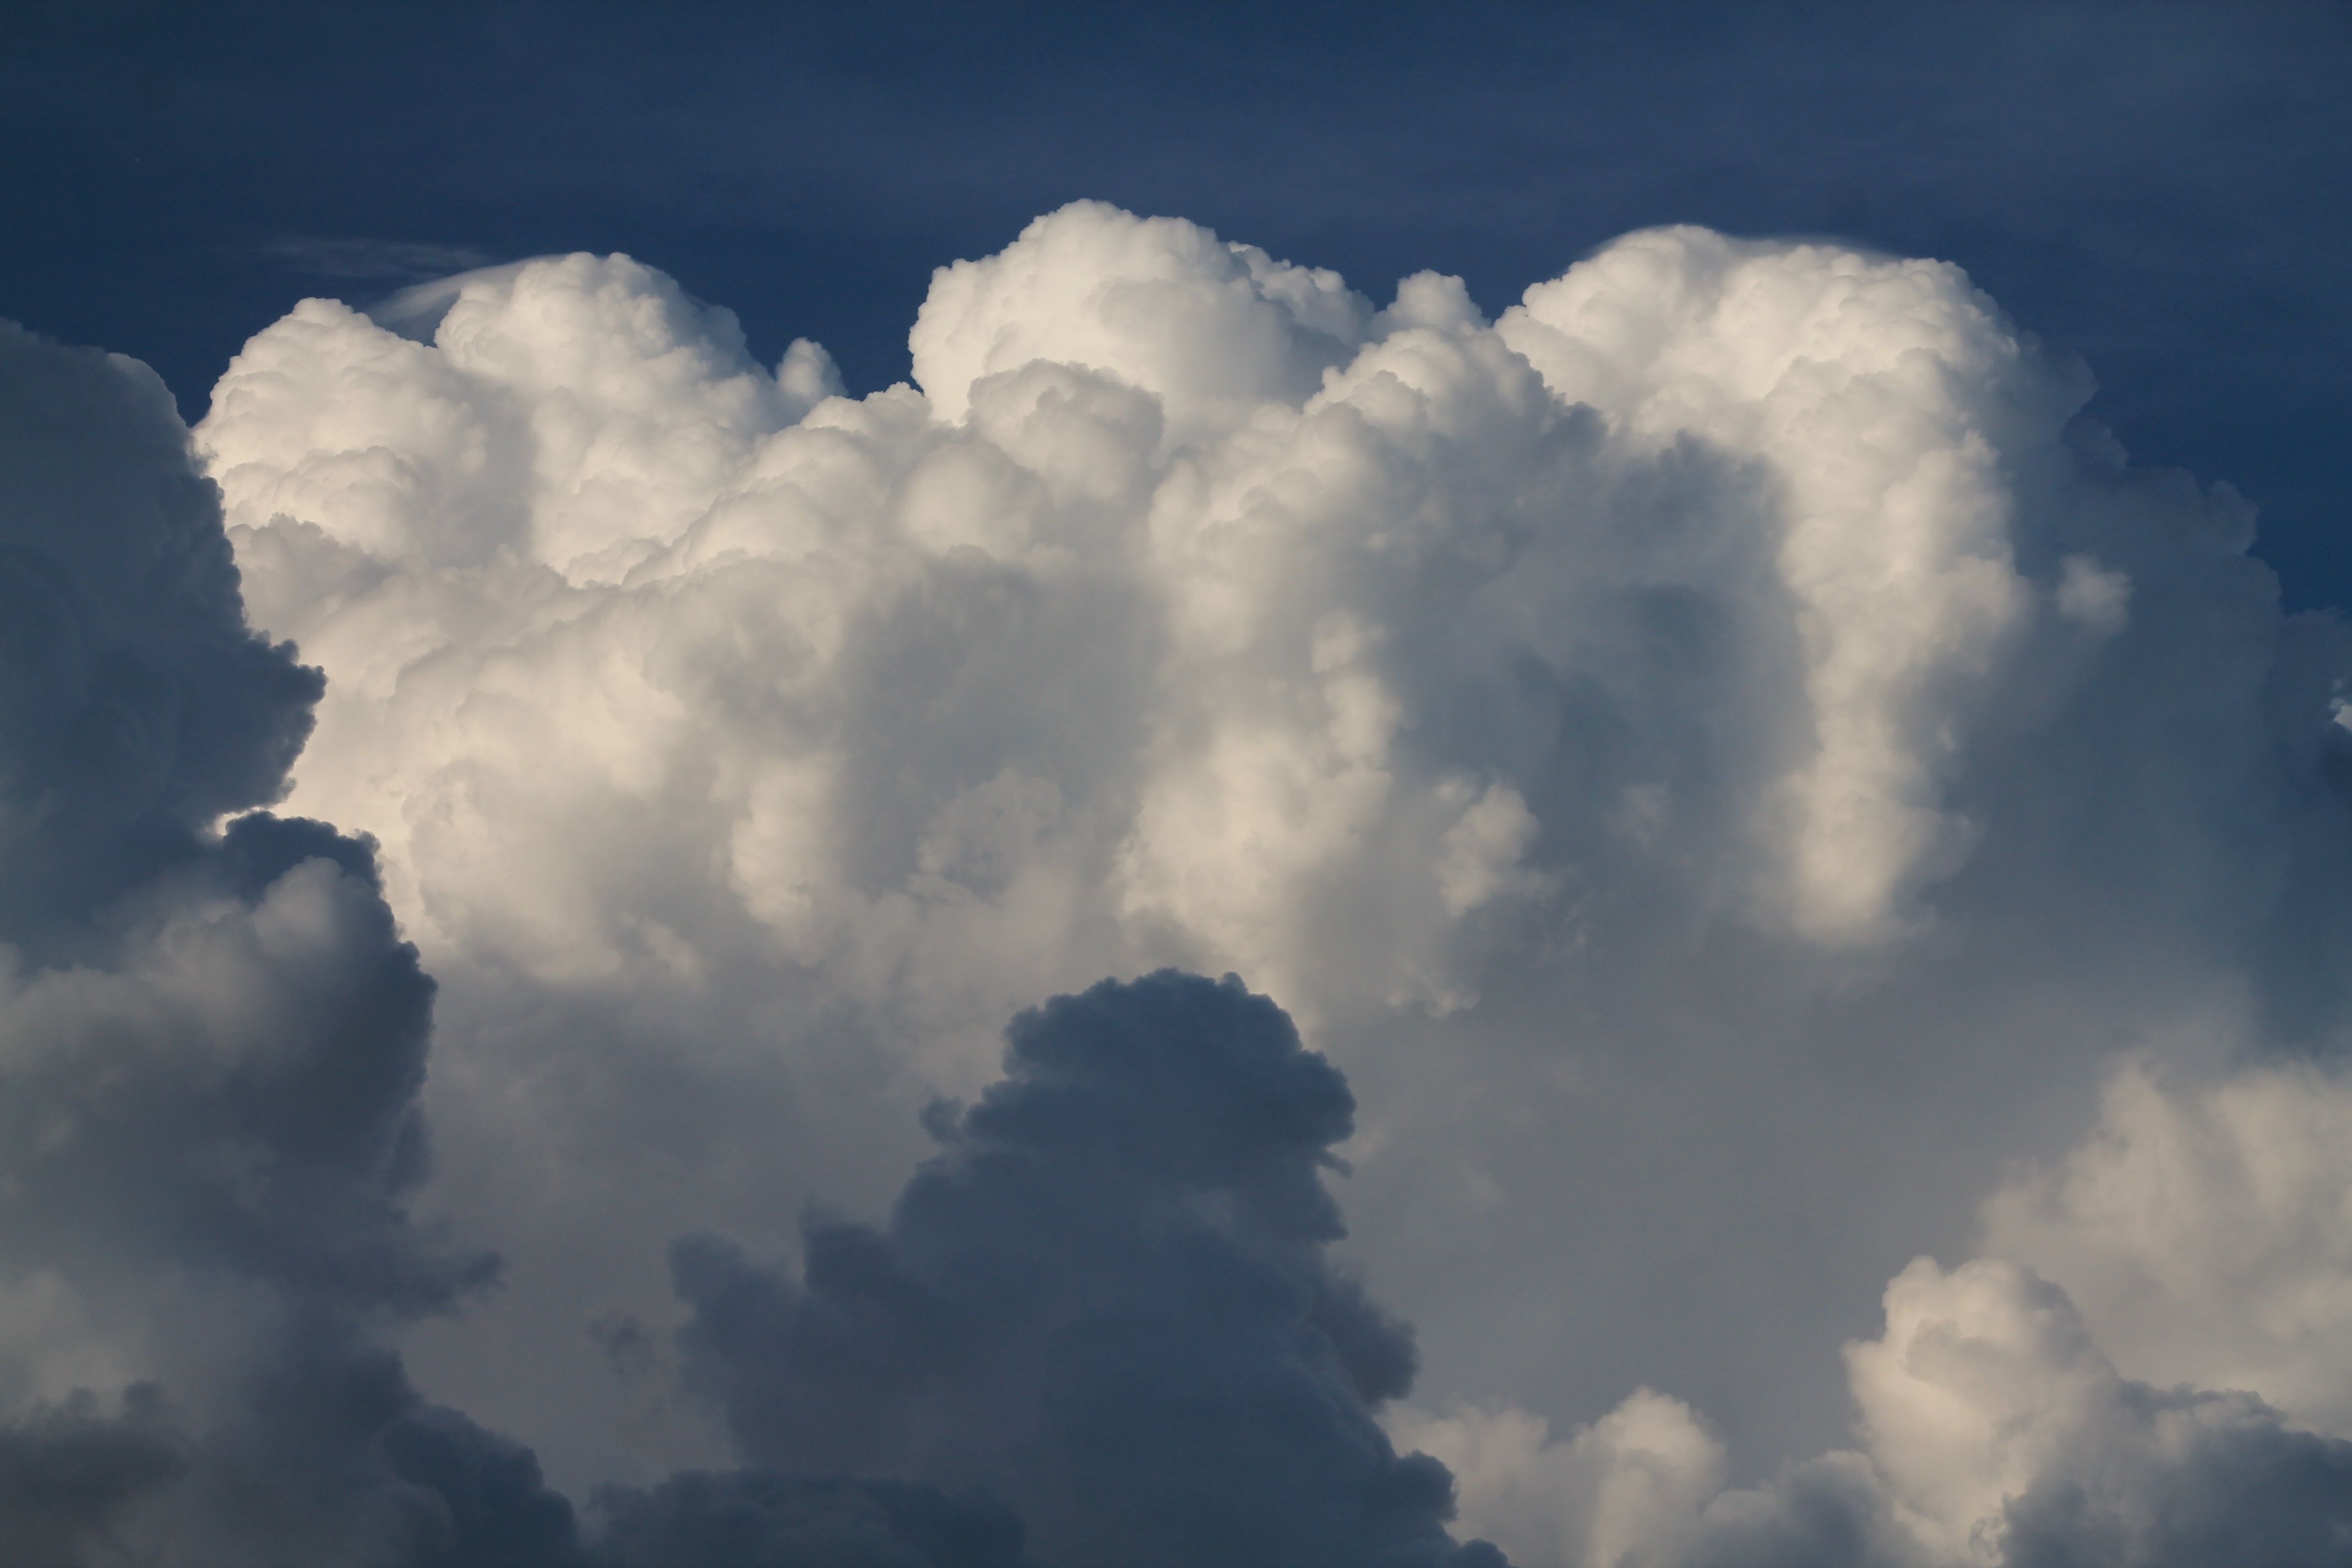
light, cloud, sky, sunshine, atmosphere, daytime, cumulus, clouds, meteorological phenomenon, atmosphere of earth